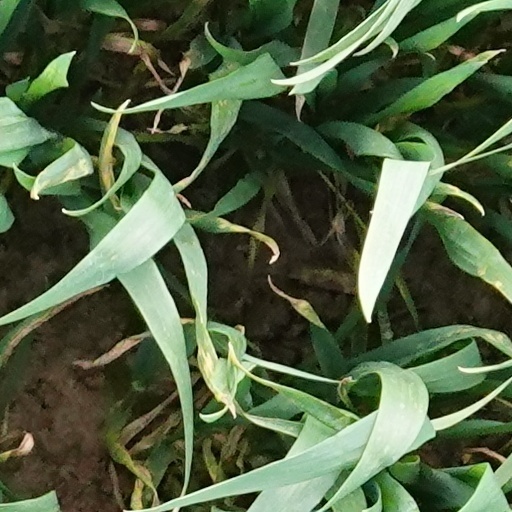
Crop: wheat